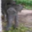
Label: elephant